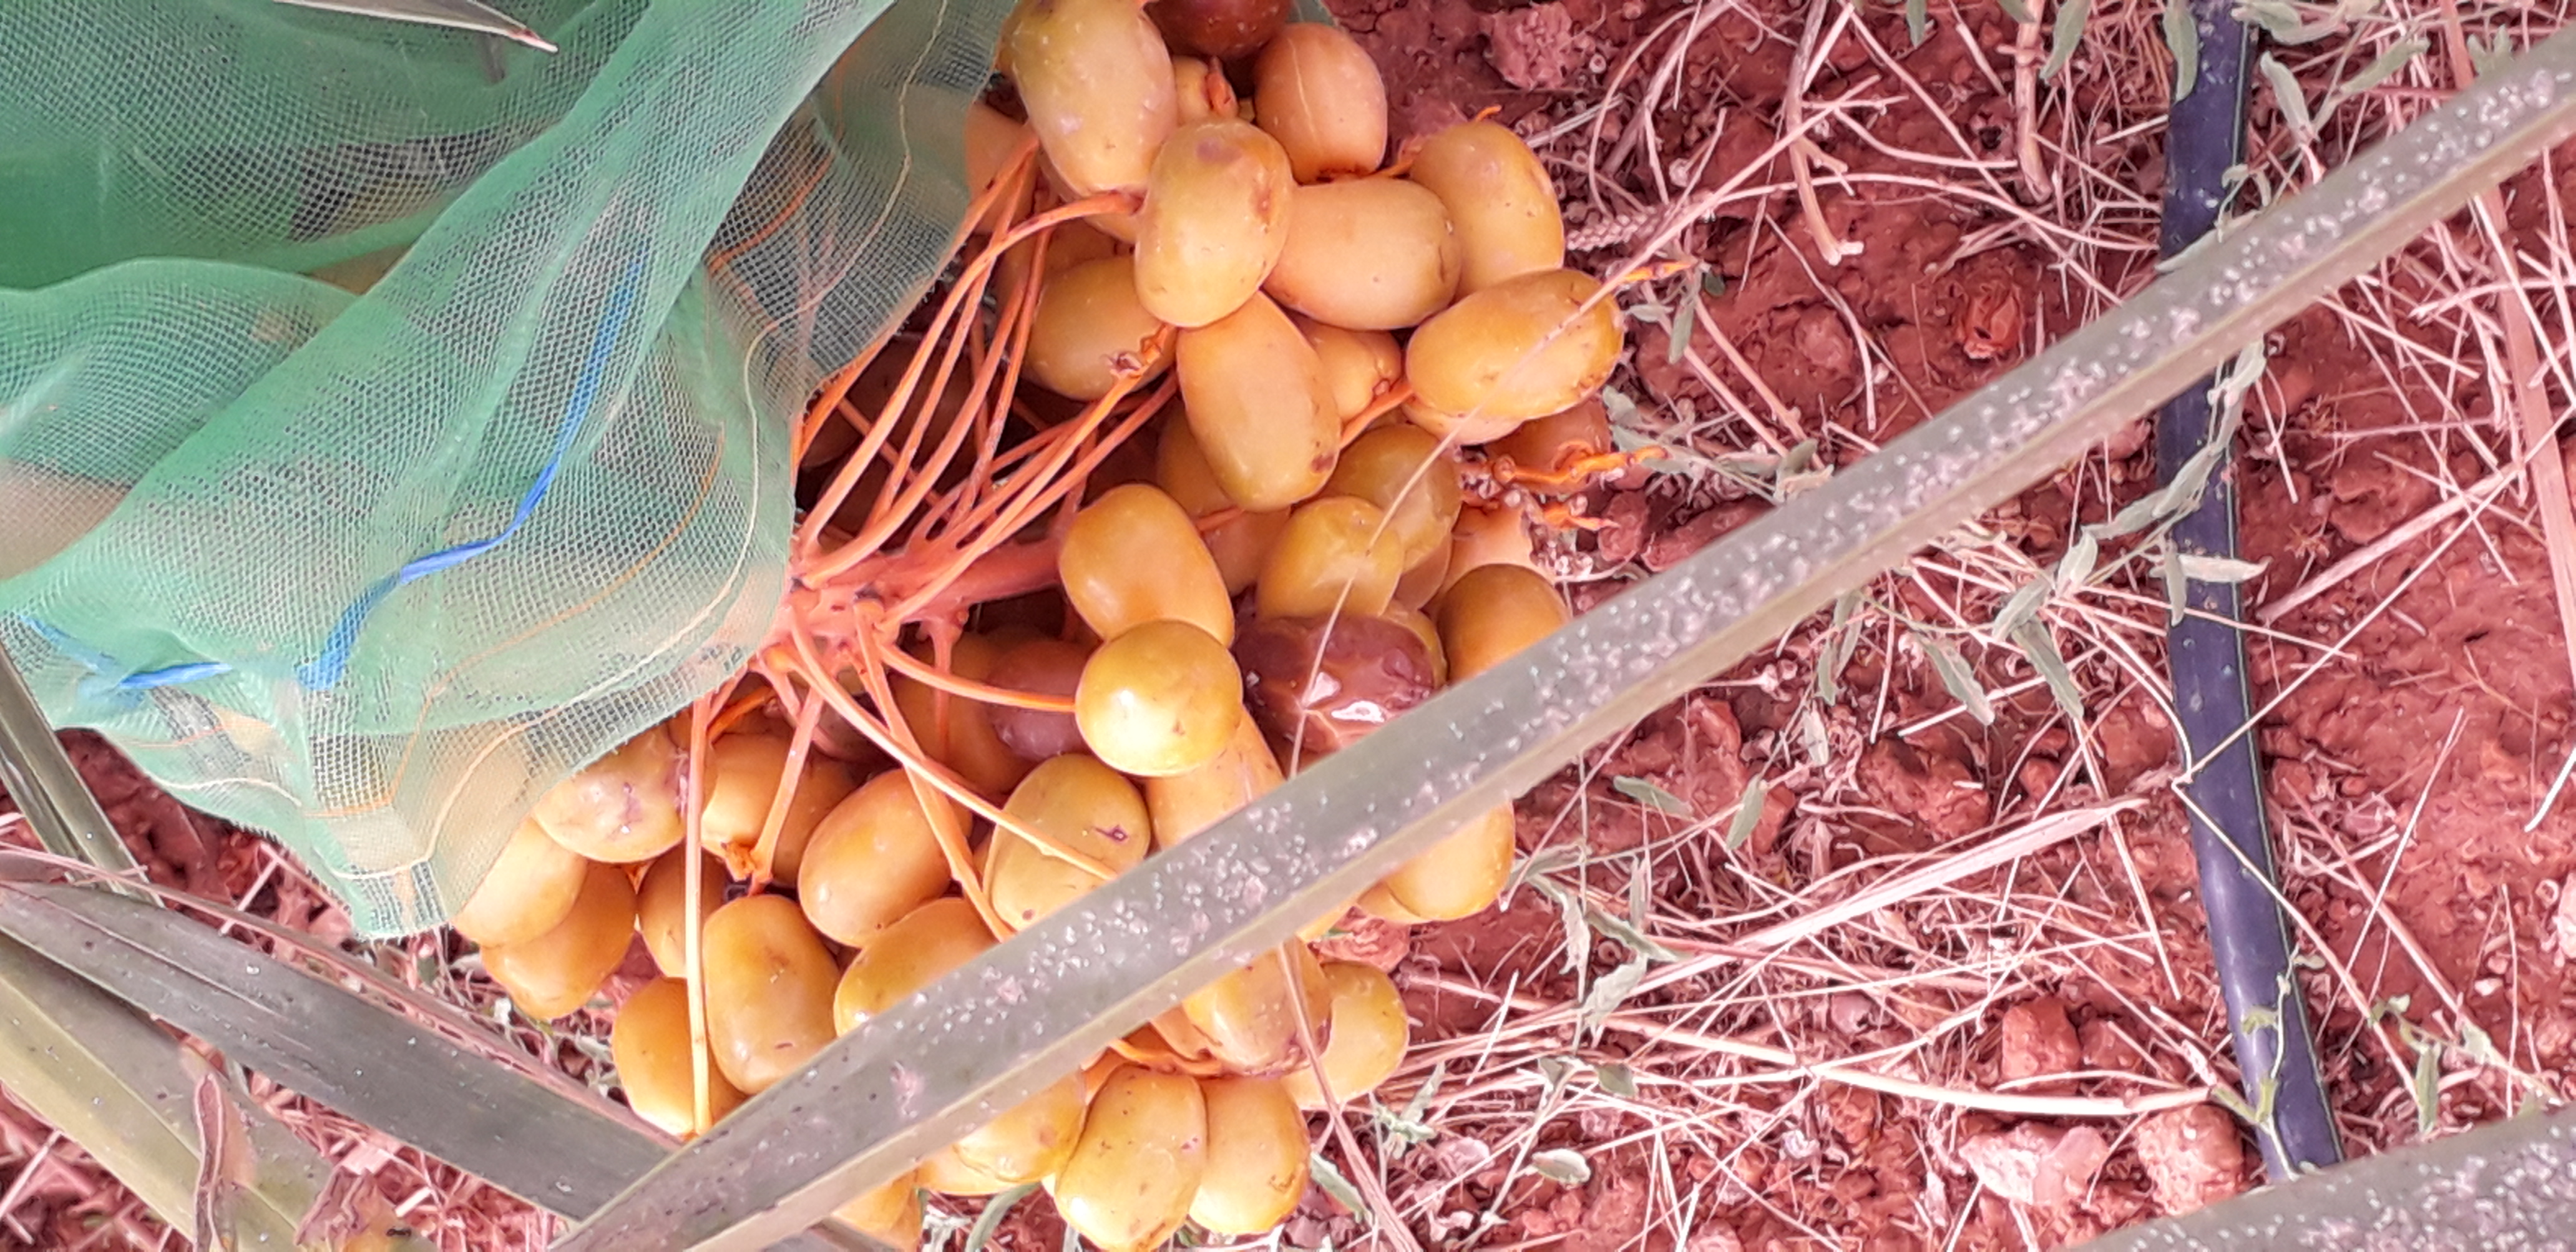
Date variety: Boufagous